Fang Fang

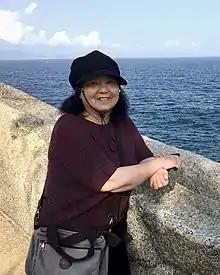

Fang Fang, pen name of Wang Fang (born 11 May 1955), is a Chinese writer, known for her literary depictions of the working poor. She won the Lu Xun Literary Prize in 2010. Born in Nanjing, she attended Wuhan University in 1978 to study Chinese. In 1975, she began to write poetry and in 1982, her first novel was published. She has since written several novels, some of which have been honored by Chinese national-level literary prizes. Fang garnered international attention for her "Wuhan Diary," documenting the early stages of the COVID-19 pandemic in China, and has used her platform to call for an end to internet censorship in China.